List of United States Navy oilers

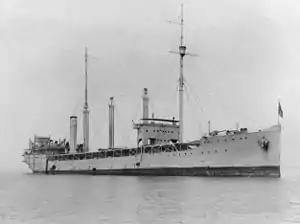
USS "Kanawha" (AO-1)

The Navy's first fuel ships designed and built as oilers, rather than colliers, the -class comprised two ships commissioned just before World War I, which displaced 5,950/14,800 tons. Until 1920 they were designated "Fuel Ship No. 13" etc. "Maumee" was the first large US Navy vessel with diesel engines. In 1917 "Maumee" also became the first ship in the world to refuel others while underway in wartime conditions, and the first to do so in rough seas, having been positioned in the mid-Atlantic to aid the crossing of short-legged US destroyers to Britain under the supervision of her Chief Engineer, Lt. Chester W. Nimitz.